DC-10 Air Tanker

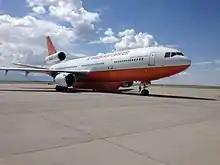
Tanker 912 taxiing in Albuquerque, New Mexico

10 Tanker Air Carrier, a New Mexico-based company, began researching the development of Next Generation airtankers in 2002. Company personnel were assembled with an extensive history of heavy jet operations, modifications and ownership. After two years of research into aerial firefighting requirements and future direction, 10 Tanker selected the DC-10 type for development. A Supplemental Type Certificate (STC) from the US Federal Aviation Administration (FAA) for modifications of DC-10 aircraft to be used for the aerial dispersant of liquids was issued in March 2006. 10 Tanker then obtained a 14 CFR Part 137 Operating Certificate for aerial firefighting and Interagency Airtanker Board (IAB) approval for agency use.